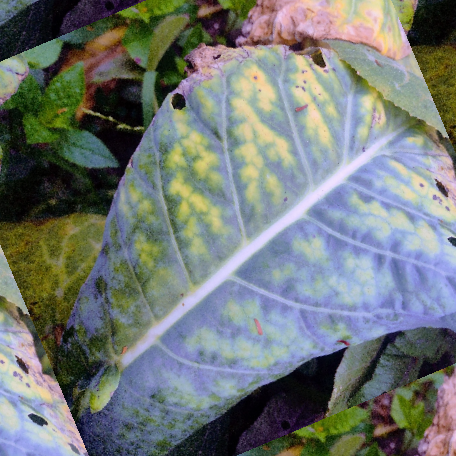
Label: Downy Mildew